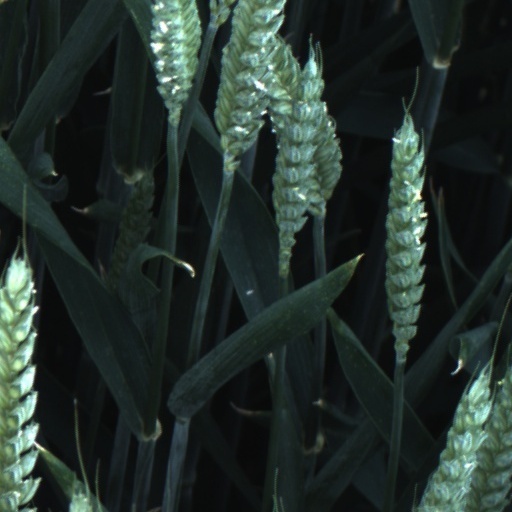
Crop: wheat